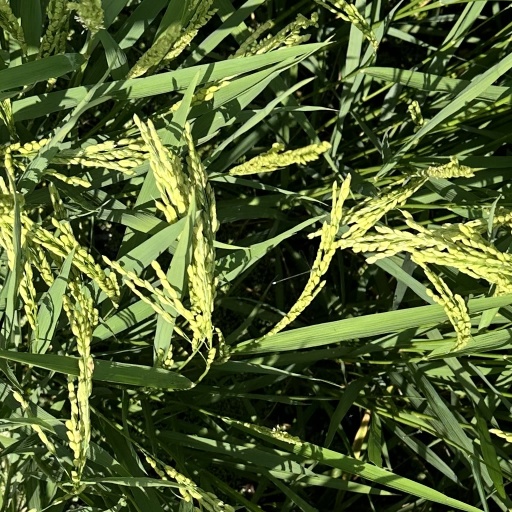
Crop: rice